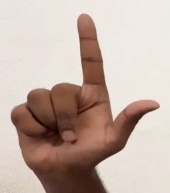
ASL sign: L